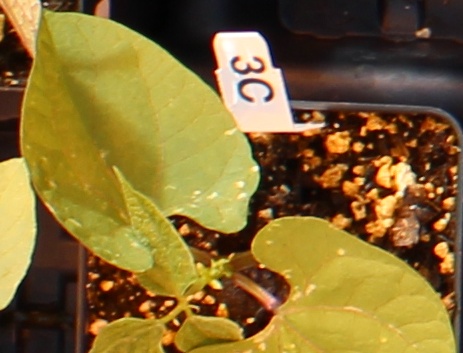
Label: Blackbean